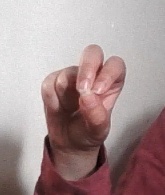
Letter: gaaf